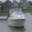
Label: ship